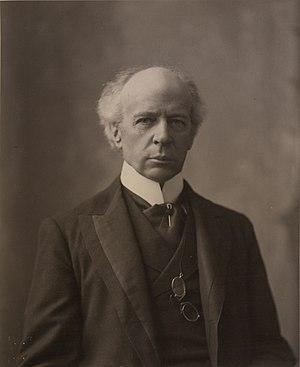
La 9ᵉ législature du Canada fut en session du 6 février 1901 au 29 septembre 1904. Sa composition fut établie par les élections de 1900, tenues le 7 novembre 1900, et fut légèrement modifiée par des démissions et des élections partielles survenues avant les élections de 1904.
La 8ᵉ législature du Canada fut en session du 19 août 1896 au 9 octobre 1900. Sa composition fut établie par les élections de 1896 et fut entretemps modifiée par des démissions et des élections partielles survenues avant la dissolution de la législature avant les élections de 1900.
La 11ᵉ législature du Canada fut en session du 20 janvier 1909 au 29 juillet 1911. Sa composition fut établie par les élections de 1908 tenues le 26 octobre et fut légèrement modifiée par des démissions et des élections partielles jusqu'à sa dissolution survenue avant les élections de 1911.
Russie : réunion des présidents de zemstvos à la foire de Nijni Novgorod, à l’initiative du libéral Chipov. Une nouvelle réunion, prévue pour 1897, est interdite.
Cet article traite des événements qui se sont produits durant l'année 1896 au Canada.
La 10ᵉ législature du Canada fut en session du 11 janvier 1905 au 17 septembre 1908. Sa composition fut établie par les élections de 1904, tenues le 3 novembre 1904, et fut légèrement modifiée par des démissions et des élections partielles tenues jusqu'à la dissolution précédent les élections de 1908.